Pictou Harbour

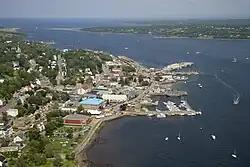
Aerial view of Pictou and the harbour

Pictou Harbour is a natural harbour in Nova Scotia on the Northumberland Strait.